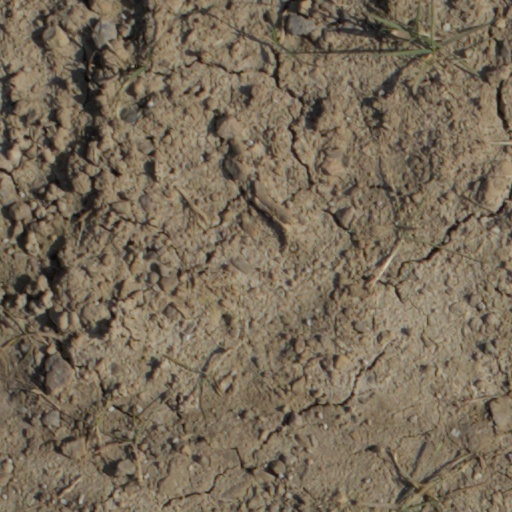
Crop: wheat